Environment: real
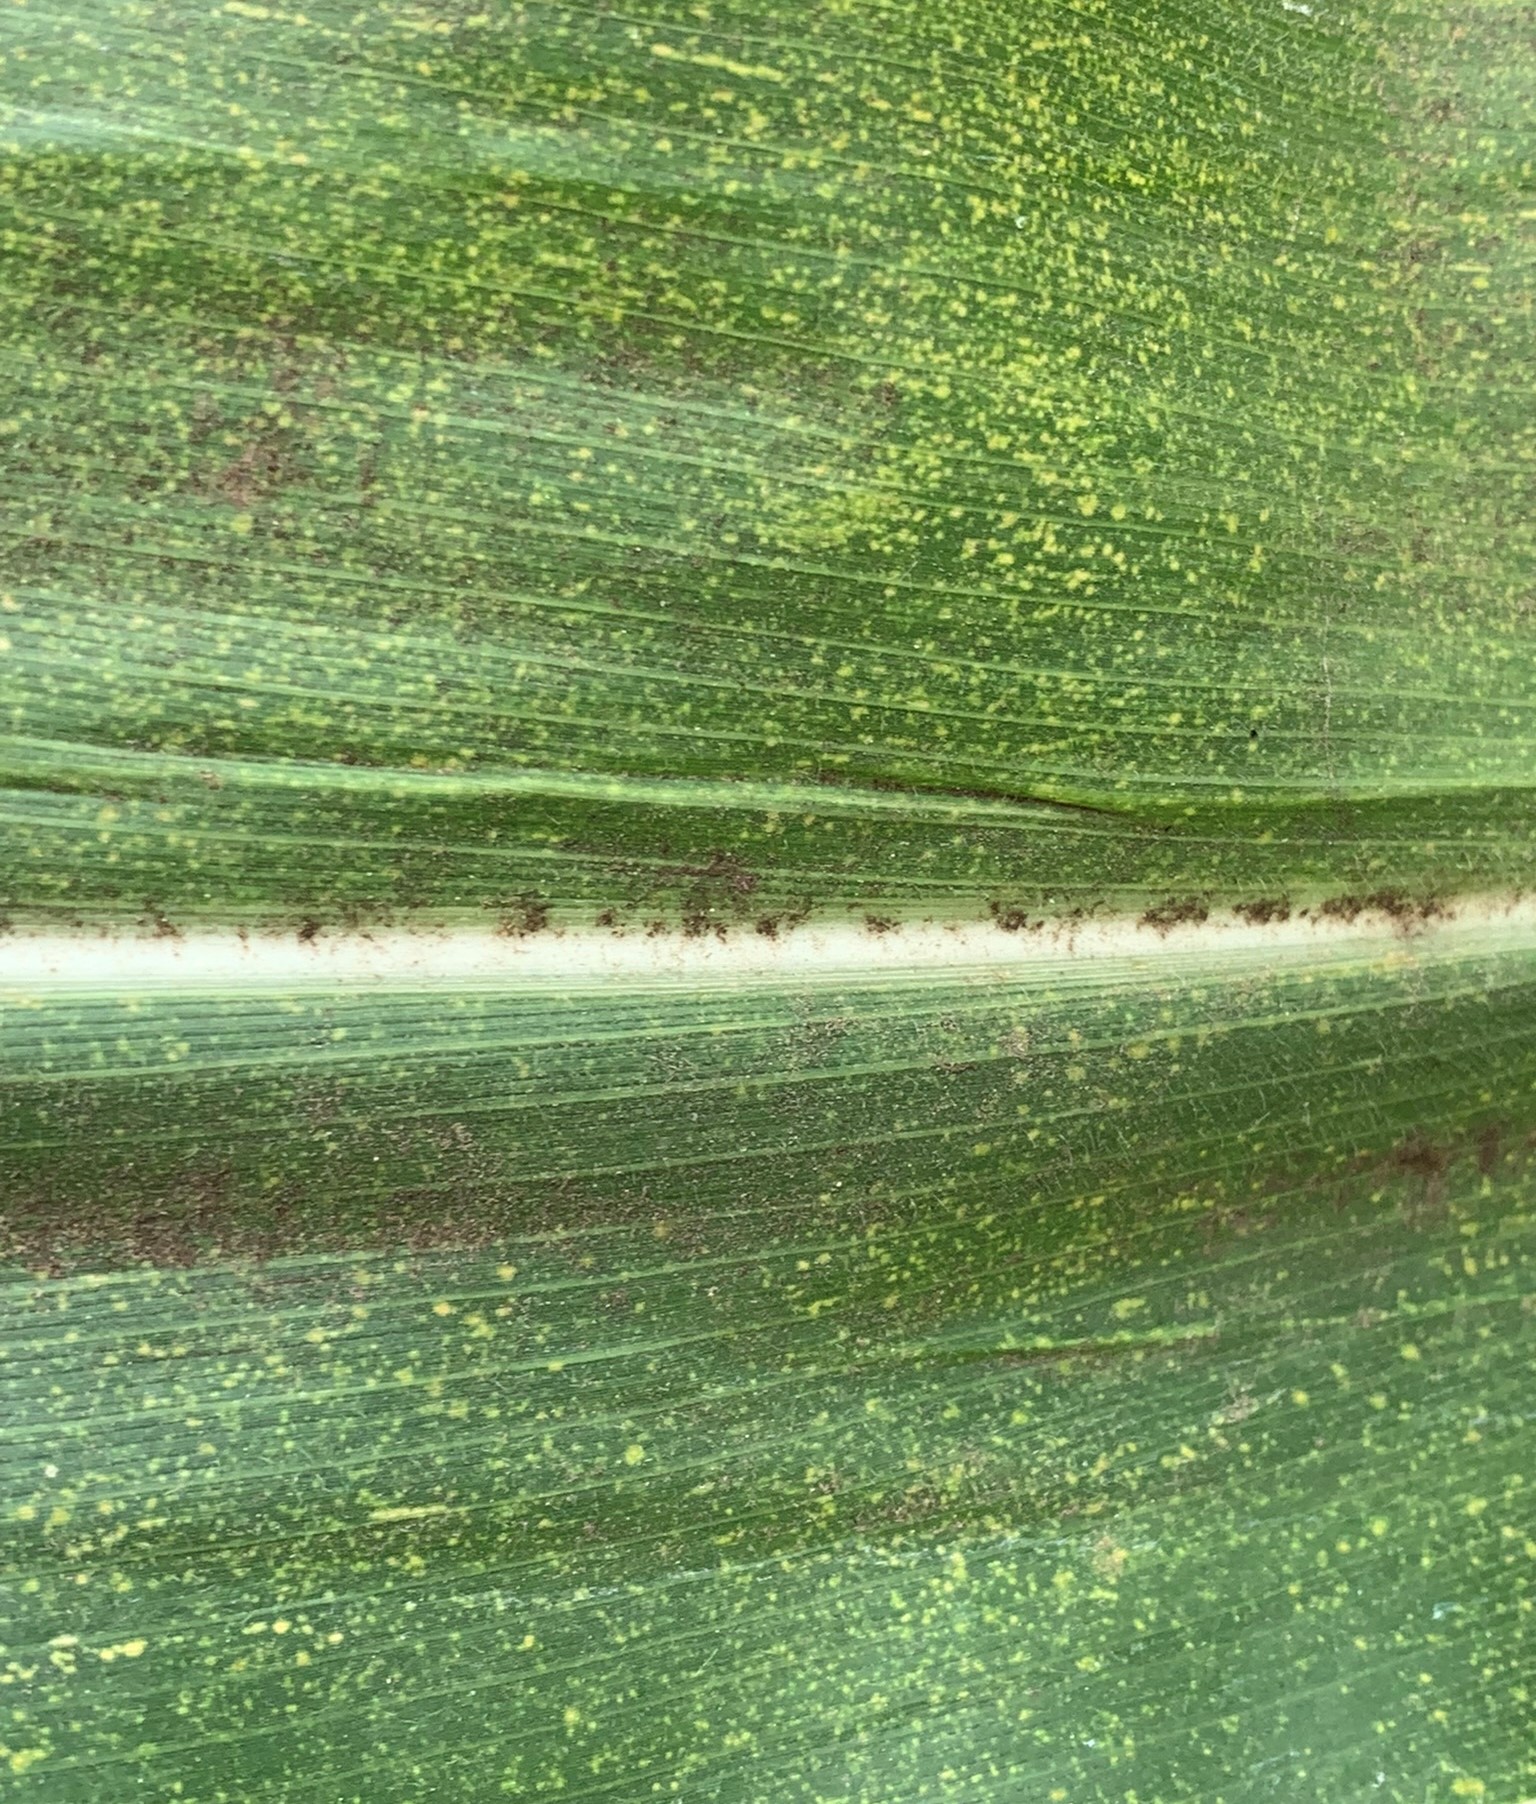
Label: lethal_necrosis